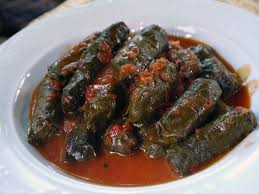
Yemek: yaprak_sarma